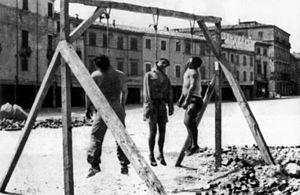
La résistance en Italie pendant la Seconde Guerre mondiale est un terme générique qui désigne les activités des groupes de résistance qui se sont opposés aux forces d'occupation allemandes et au régime fasciste italien de la République sociale italienne pendant les dernières années de la Seconde Guerre mondiale. Ce mouvement englobe l'ensemble des mouvements politiques et militaires composés d'Italiens de tout âge, sexe, opinion politique et classe sociale, après l'invasion du pays par les Alliés, l'armistice entre l'Italie et les forces armées alliées, et l'occupation militaire allemande de l'Italie du Nord. Le conflit auquel ils ont pris part s'appelle la Guerre de libération d'Italie, lorsqu'ils ont pris part à la campagne d'Italie contre l'Axe, ou la Guerre civile italienne, lorsqu'ils se réfèrent spécifiquement au conflit contre les fascistes. La République italienne se revendique comme étant issue de la lutte de la résistance.